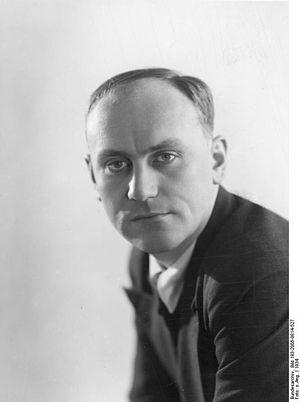
Bernhard Theodor Henry Minetti, né le 26 janvier 1905 à Kiel et mort le 12 octobre 1998 à Berlin, est un acteur allemand.